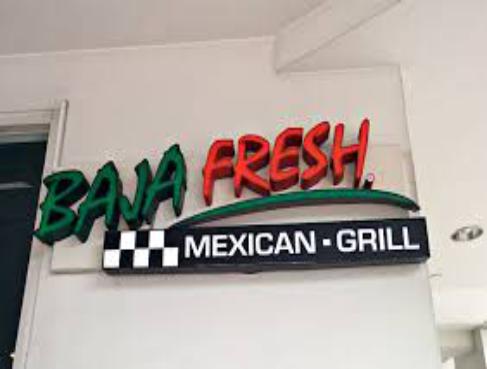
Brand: Baja Fresh
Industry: Food